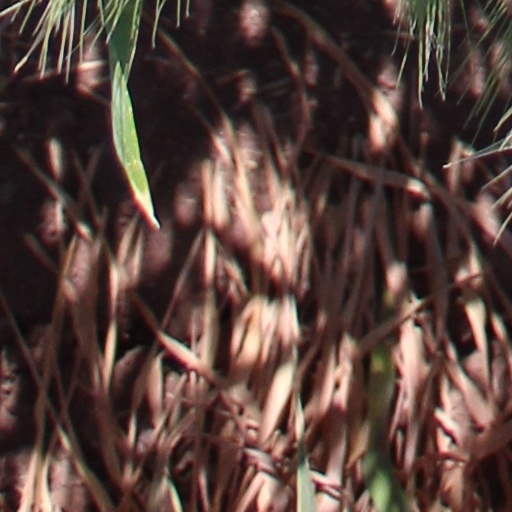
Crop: wheat